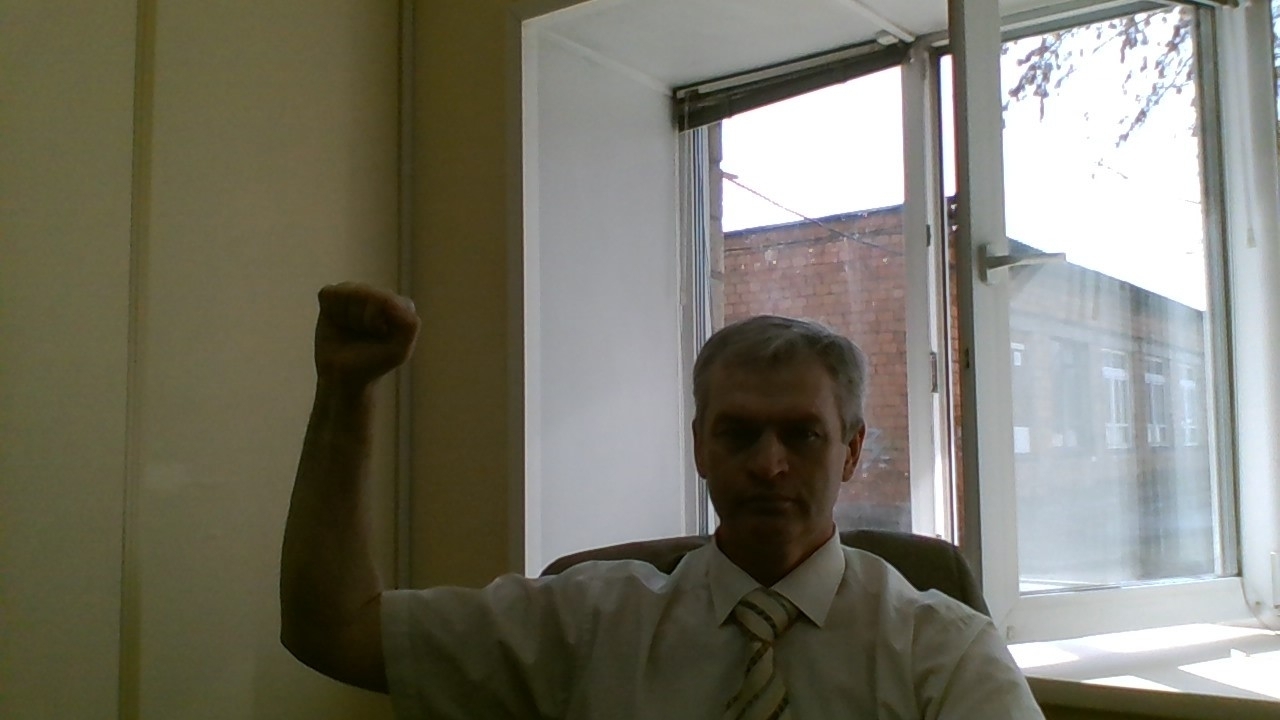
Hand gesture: fist